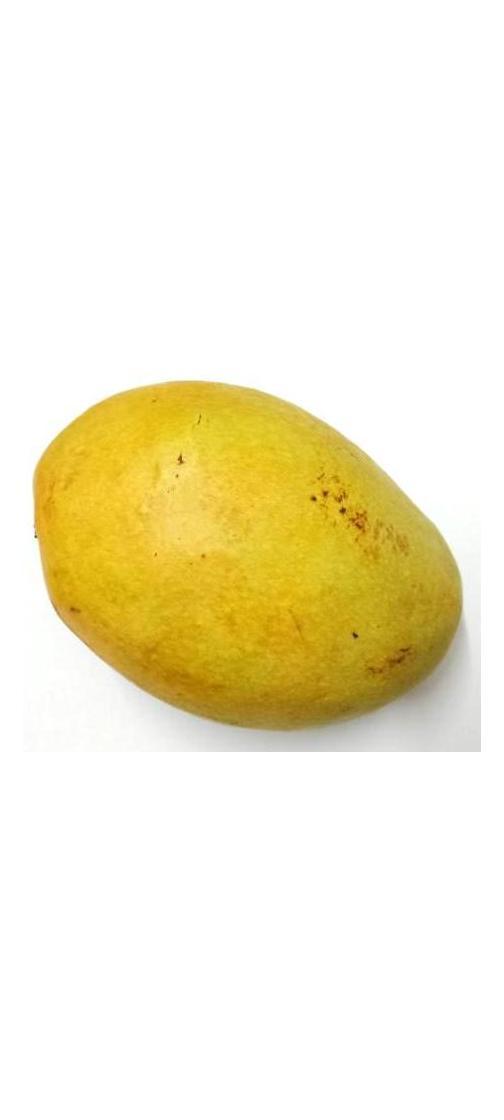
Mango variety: Bari-11